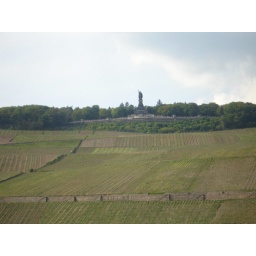
Germania monumentary on top of the hill in Niederwald forest